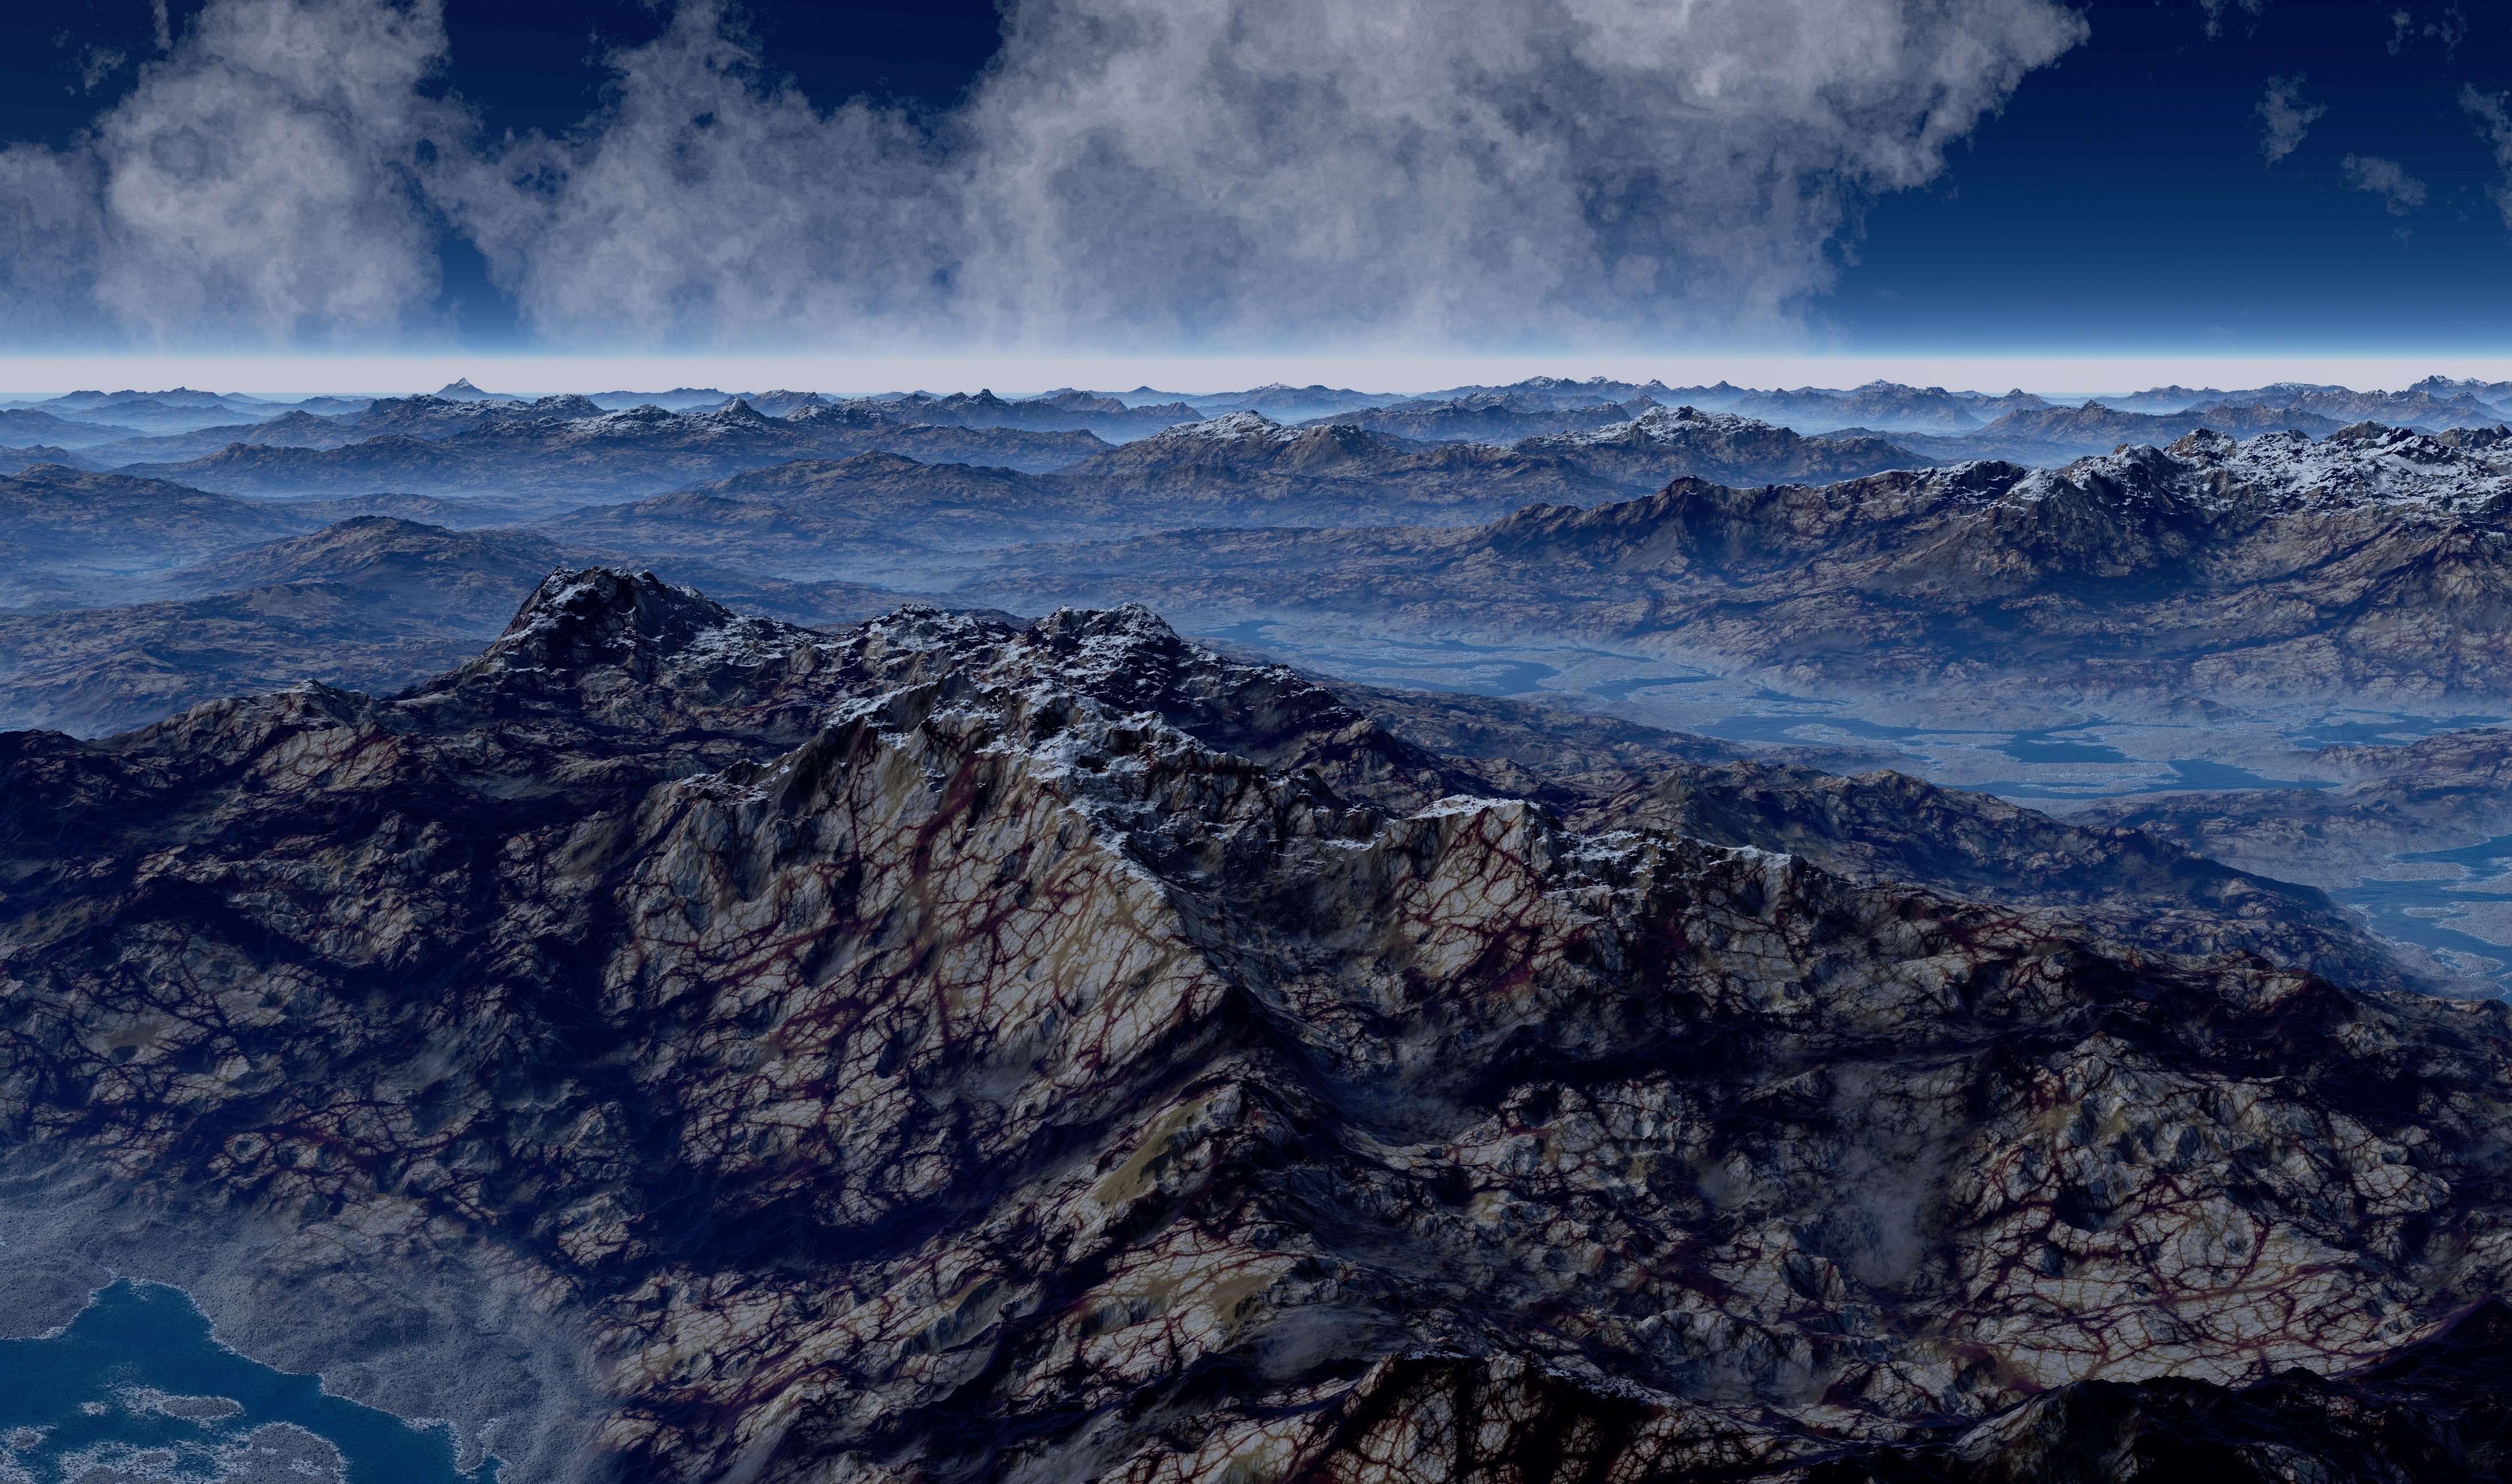
mountainous landforms, sky, mountain, nature, mountain range, blue, cloud, atmosphere, atmospheric phenomenon, alps, wilderness, rock, ridge, summit, massif, hill, landscape, geology, fell, space, horizon, national park, valley, terrain, meteorological phenomenon, mount scenery, world, winter, ocean, sea